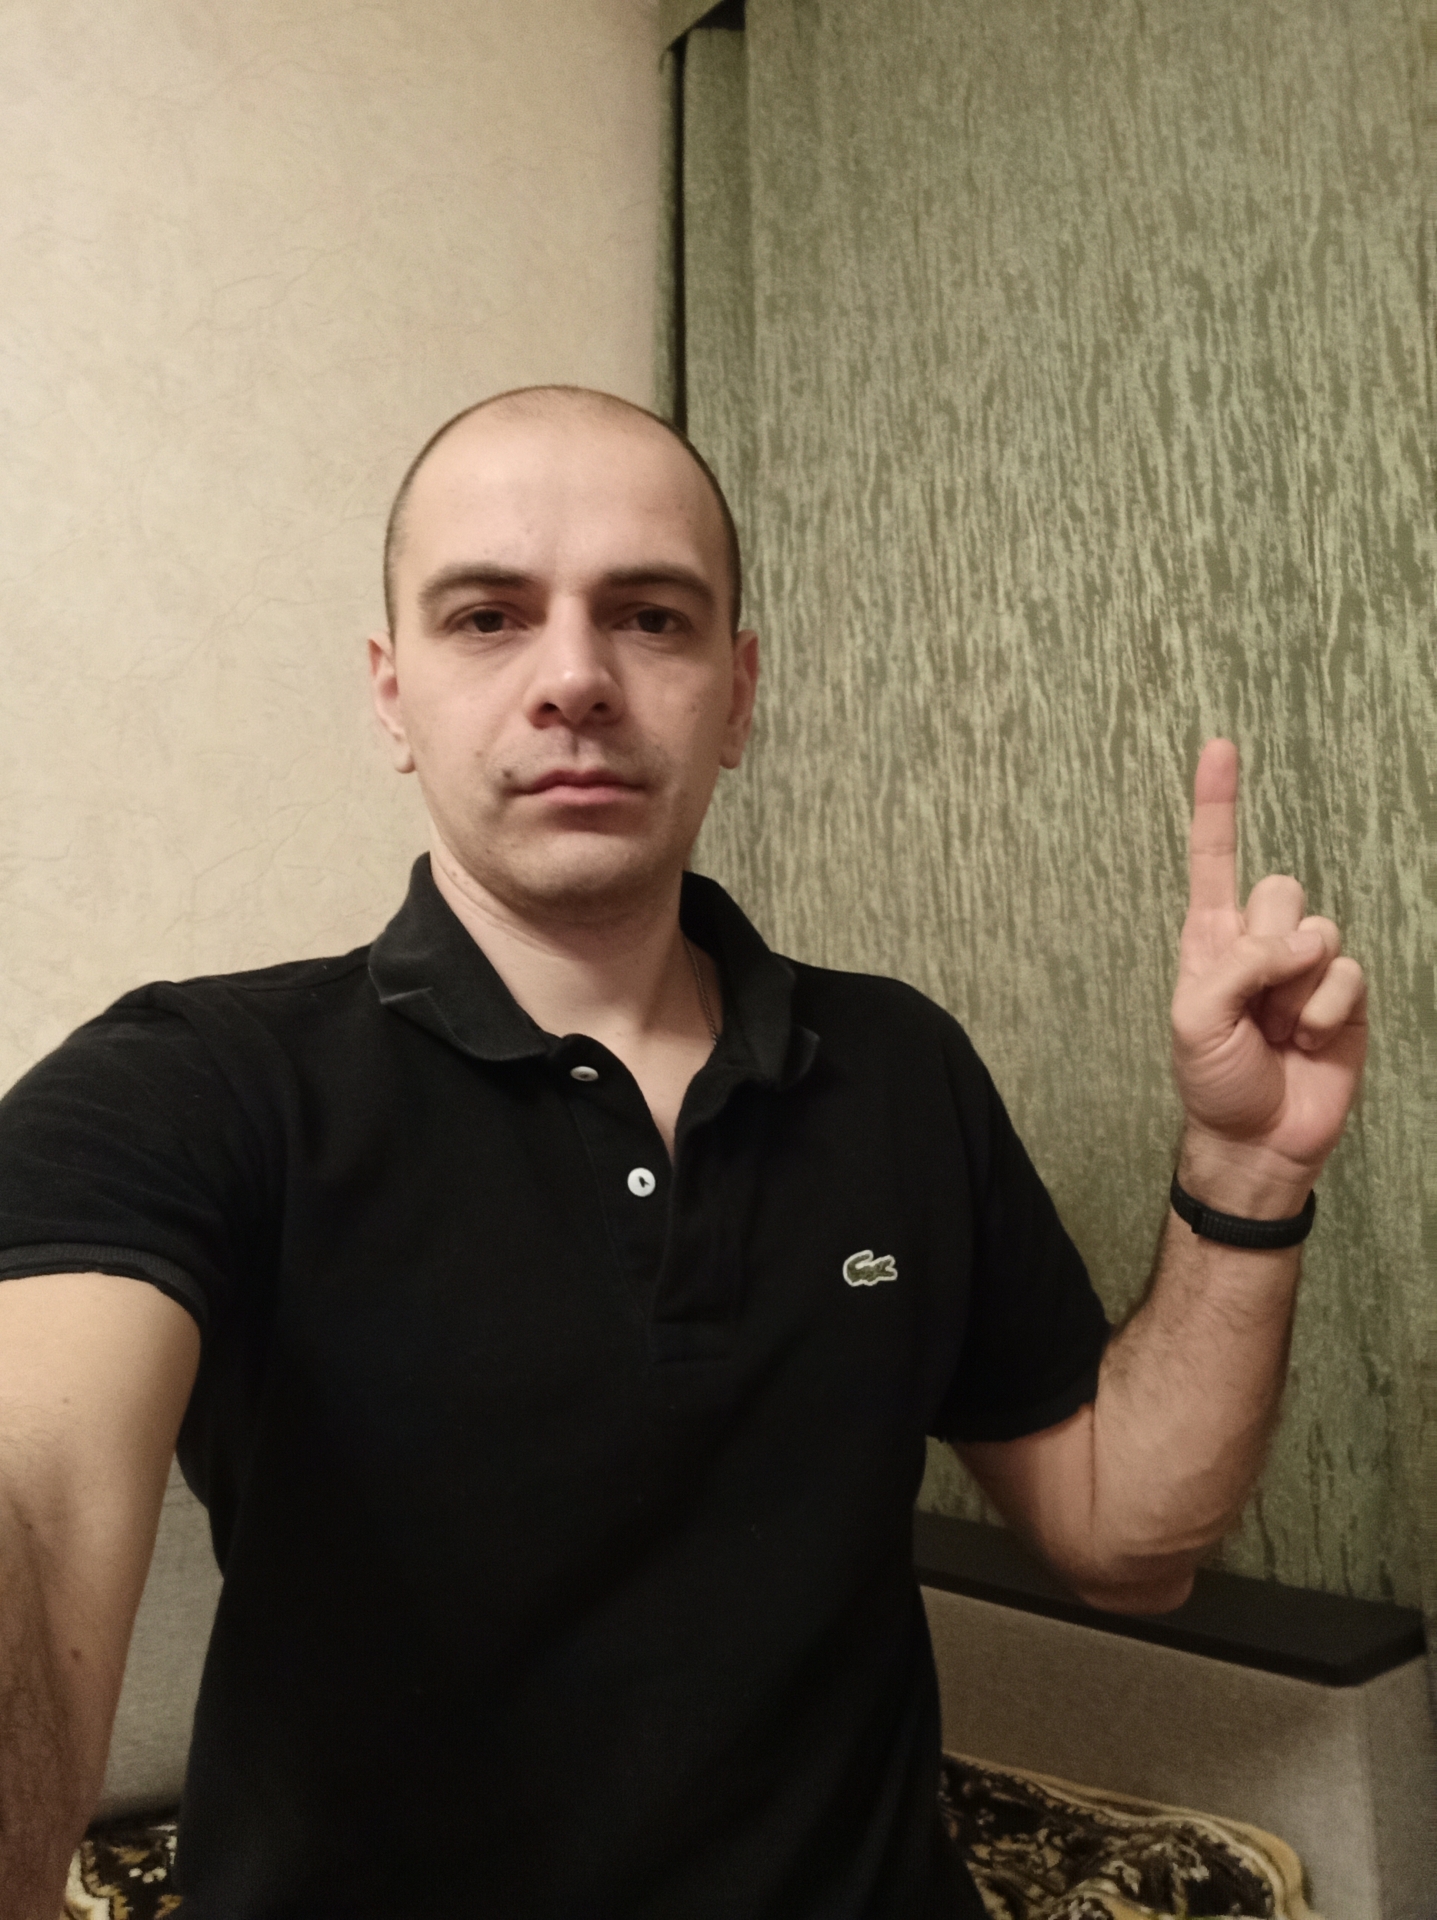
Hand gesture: one